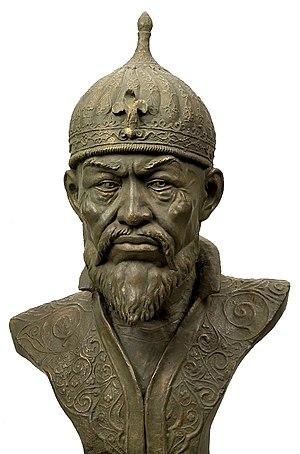
Timour, plus connu sous le nom de Tamerlan, né le 9 avril 1336 à Kech, près de Chakhrisabz, dans l'actuel Ouzbékistan, et mort le 18 février 1405 à Otrar dans l'actuel Kazakhstan, fut un guerrier turco-mongol du XIVᵉ siècle, conquérant d'une grande partie de l'Asie centrale et occidentale, fondateur de la dynastie des Timourides qui a existé jusqu'en 1507.